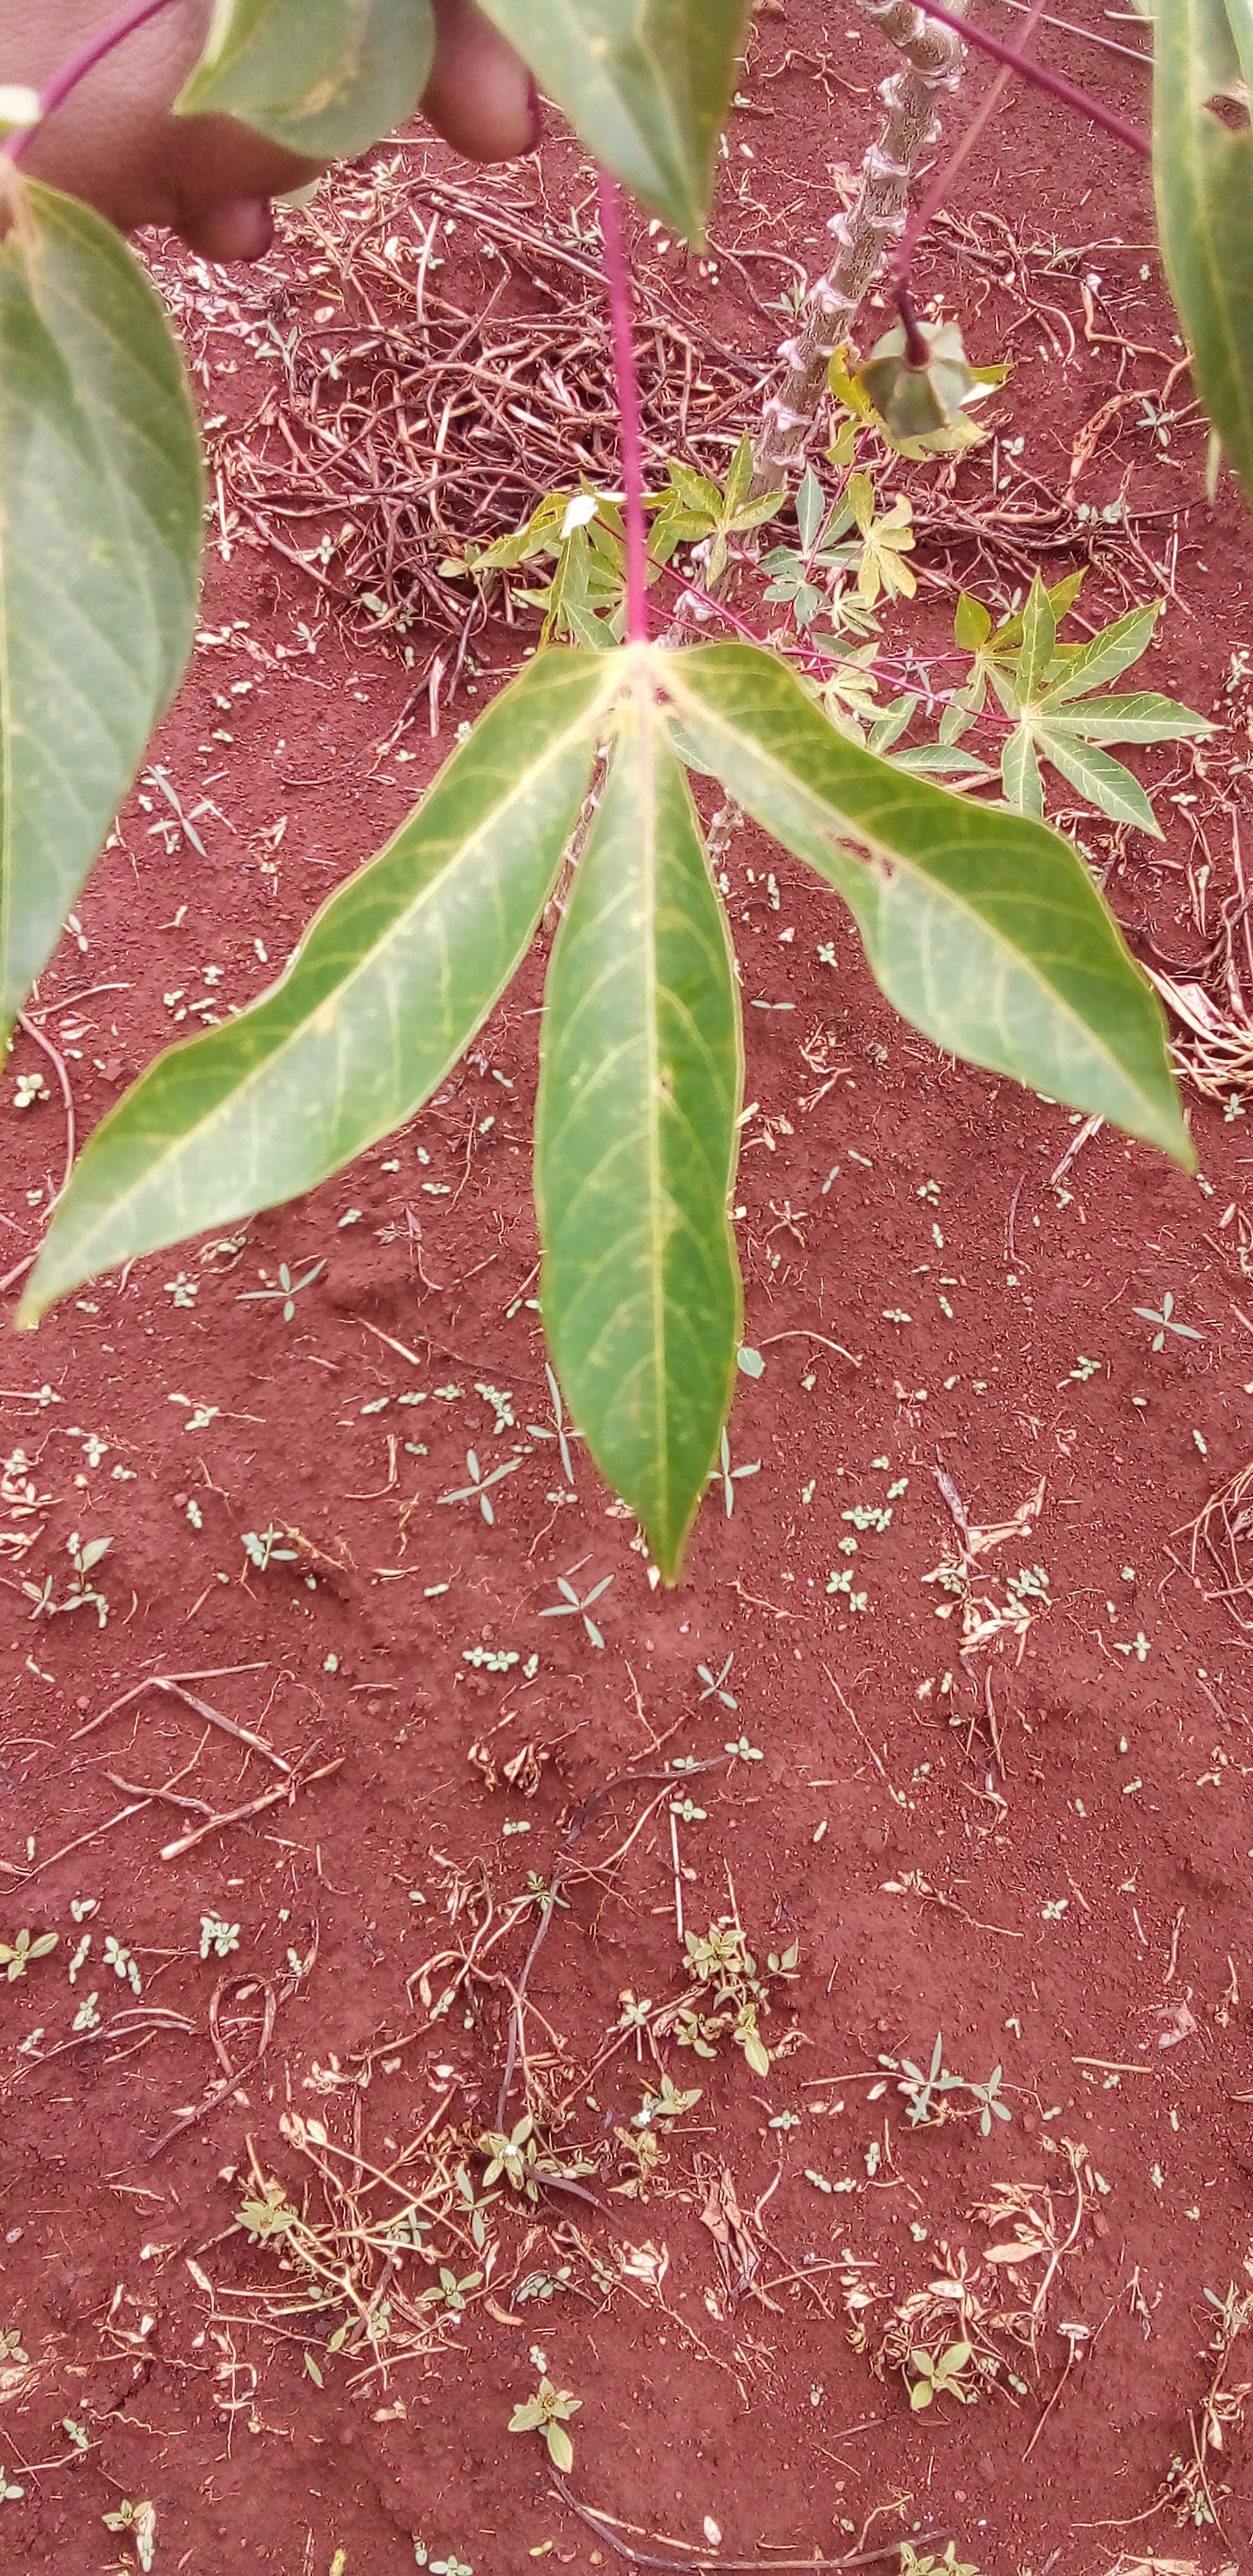
Label: cassava brown streak disease (cbsd)